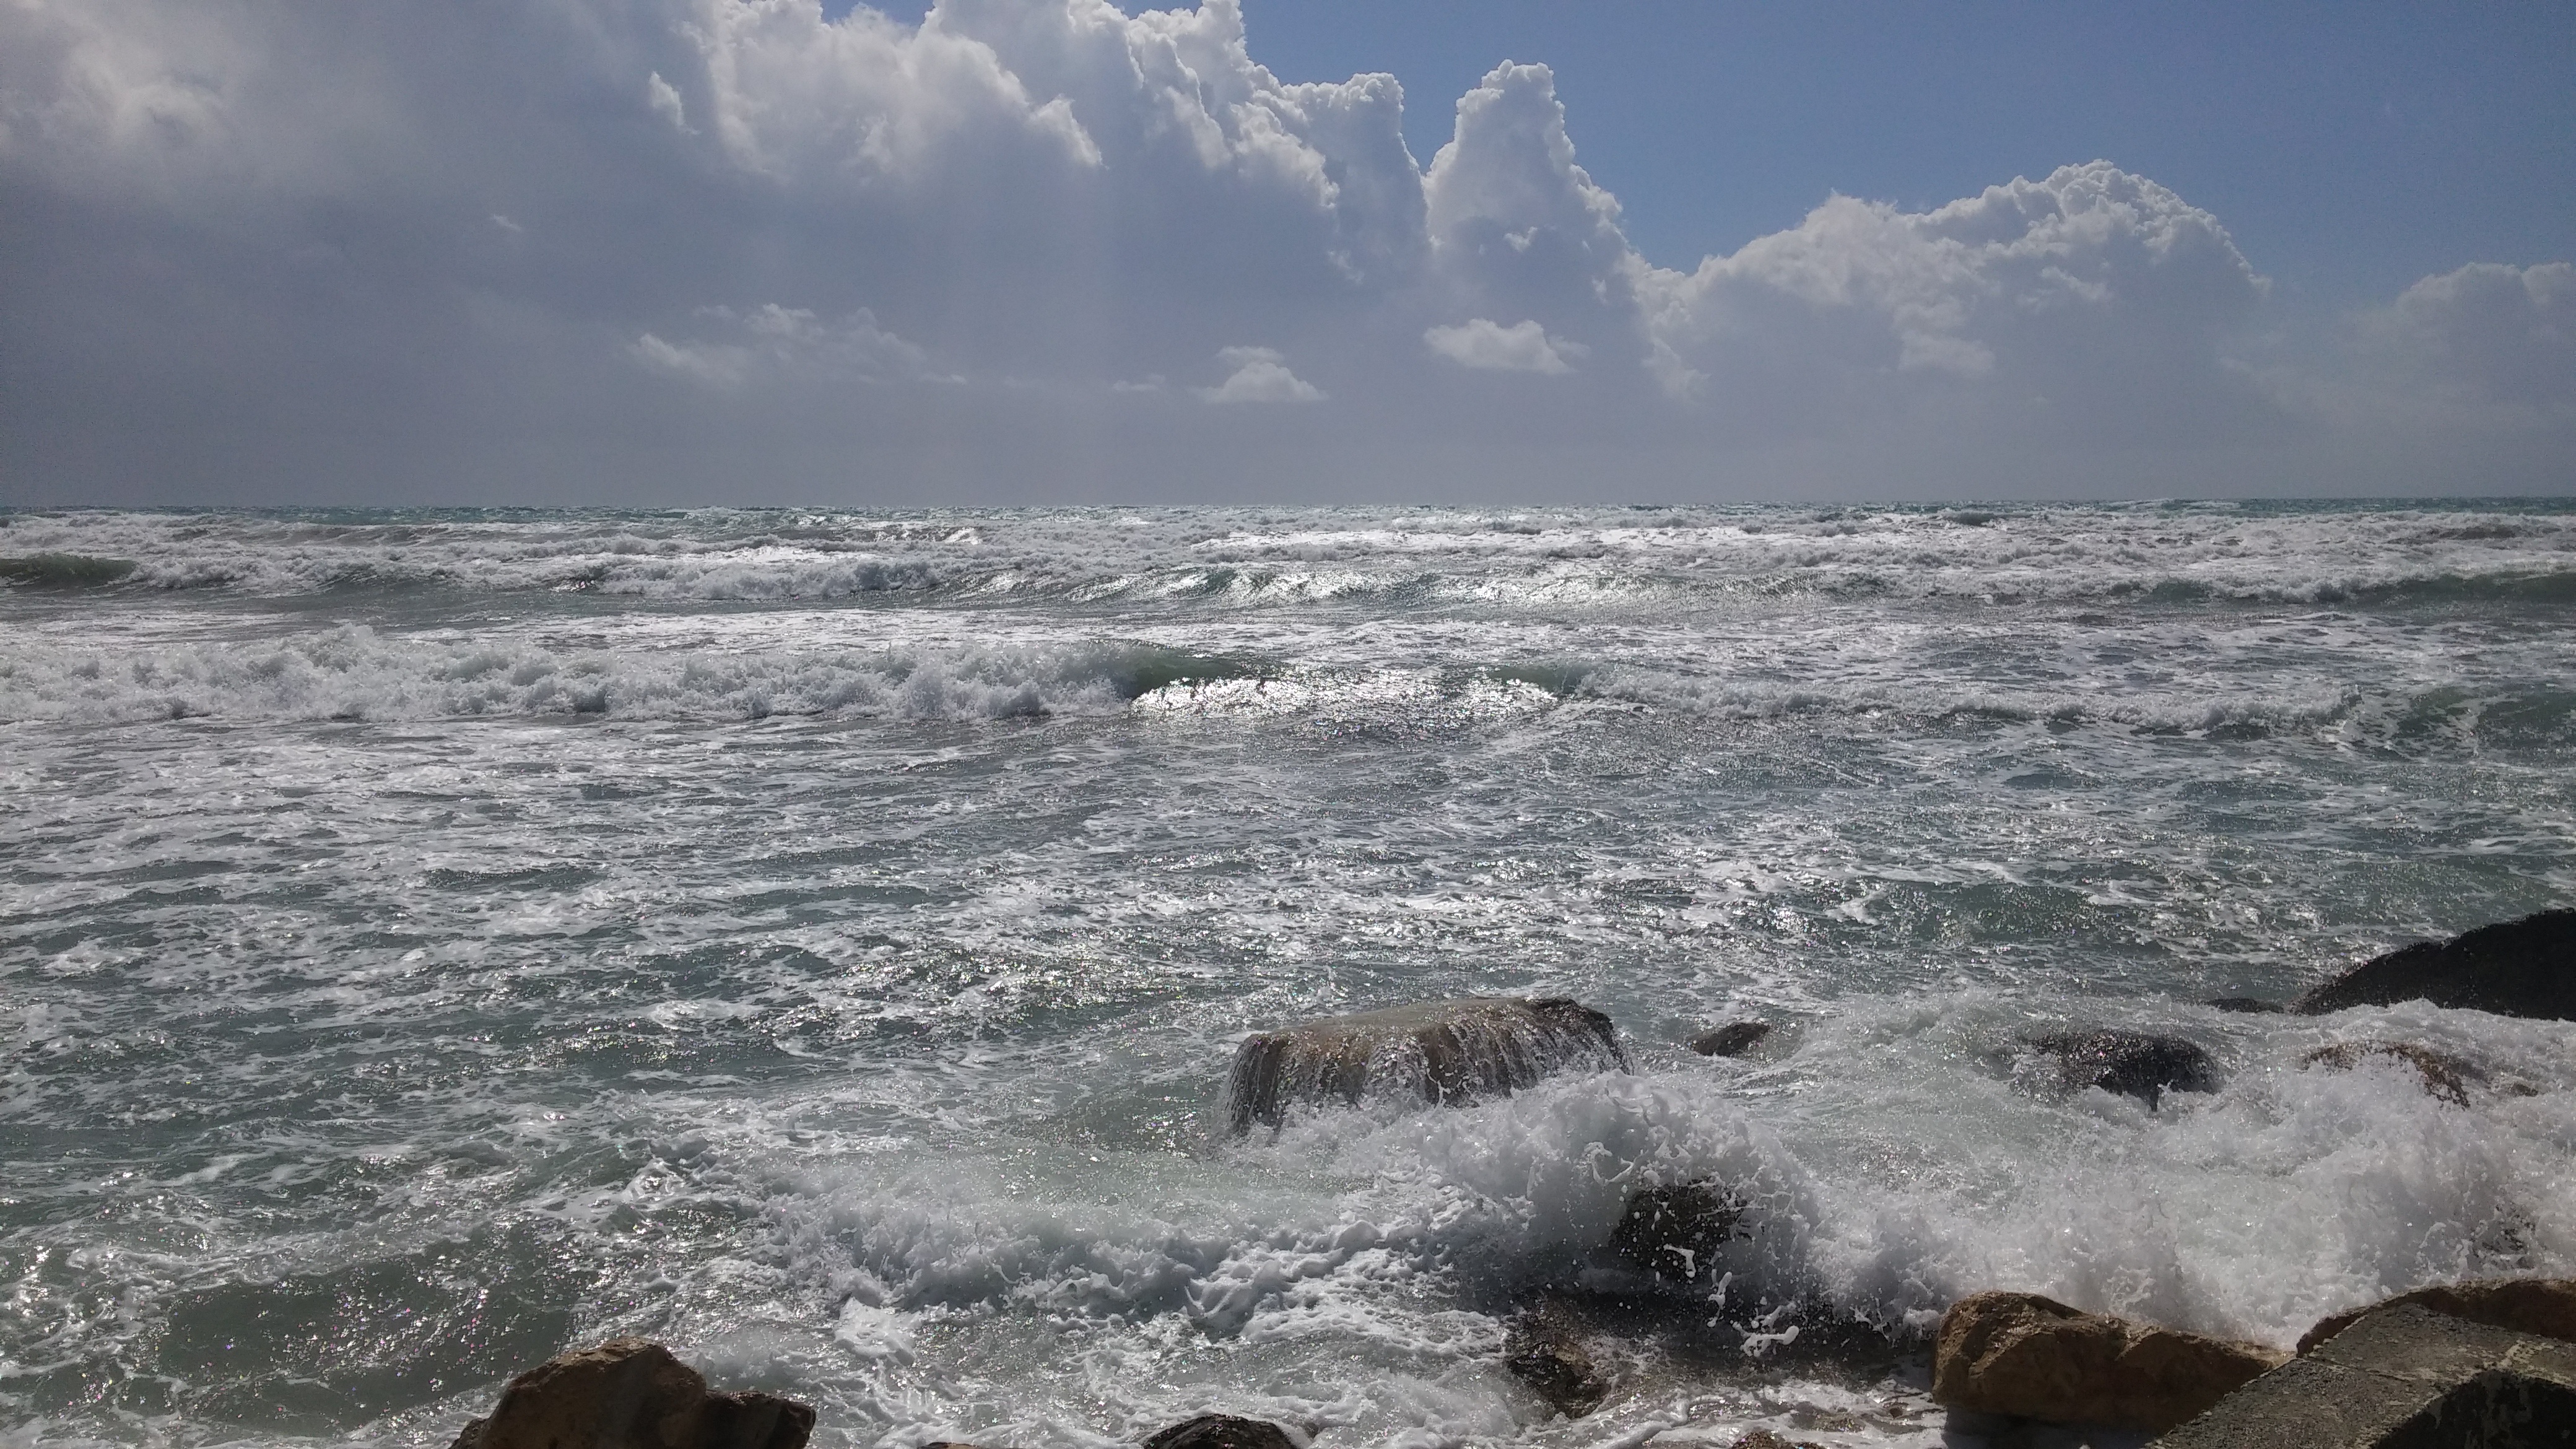
beach, sea, coast, water, rock, ocean, cloud, shore, wave, wind, mediterranean, seascape, weather, storm, rapid, tourism, body of water, atmospheric phenomenon, wind wave